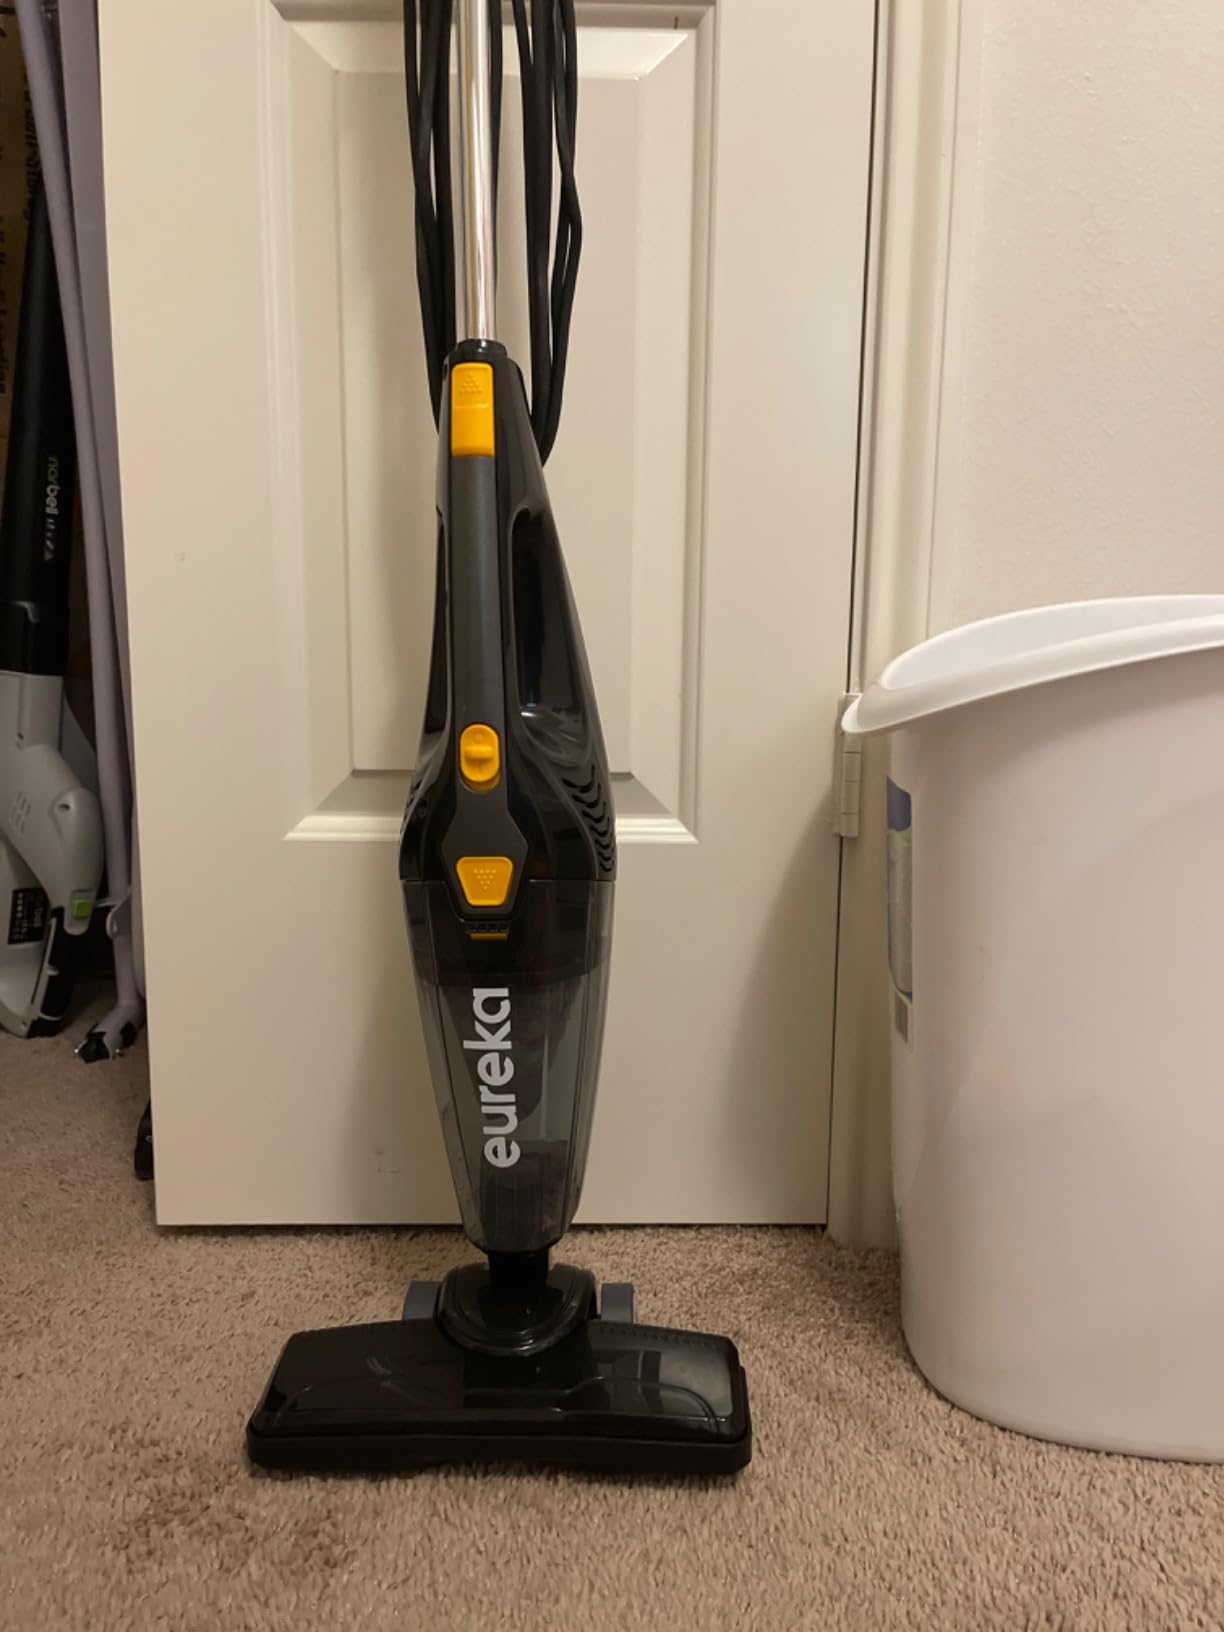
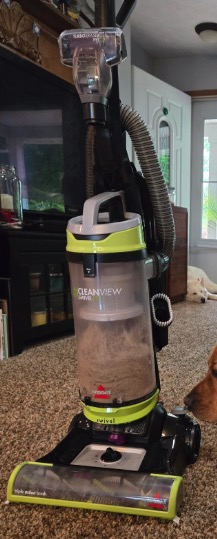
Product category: items_vacuum
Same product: no